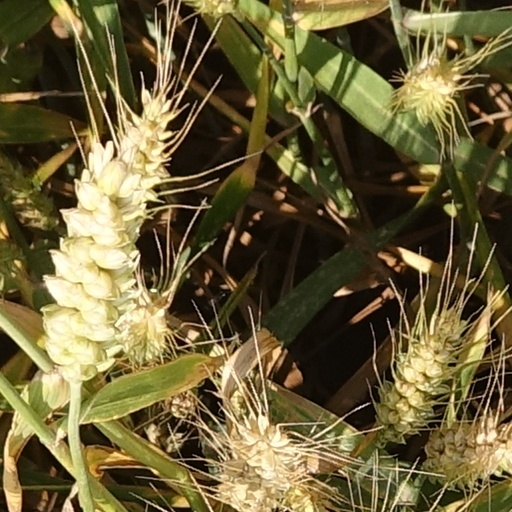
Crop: wheat